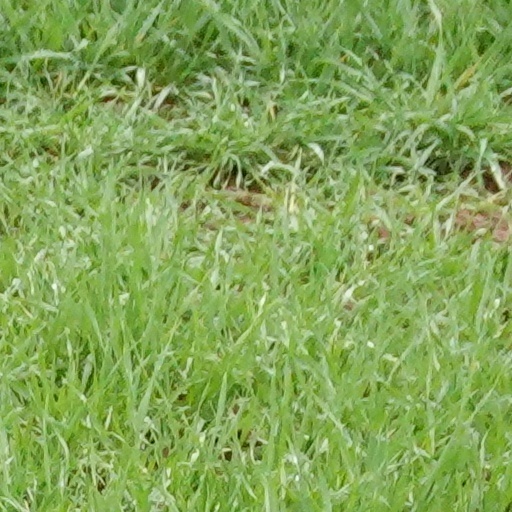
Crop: wheat